History of Baghdad

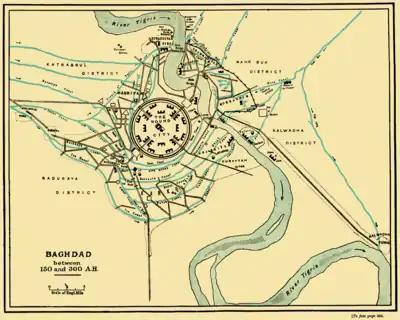
The Round City of Baghdad between 767 and 912 AD

According to the traveler Ibn Battuta, Baghdad was one of the largest cities, not including the damage it has received. The residents are mostly Hanbalis. Baghdad is also home to the grave of Abu Hanifa where there is a cell and a mosque above it. The Sultan of Baghdad, Abu Said Bahadur Khan, was a Tatar king who embraced Islam.